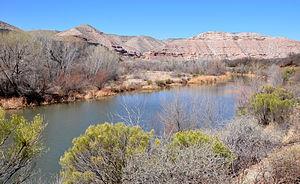
La Verde est an affluent de la rivière Salée en Arizona, donc un sous-affluent du Colorado par la Rivière Gila.